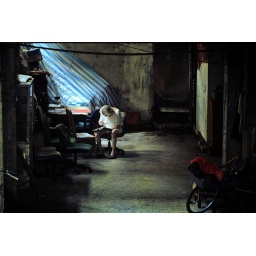
I was walking in the street of Taipei when I notice this old man reading in his basement.